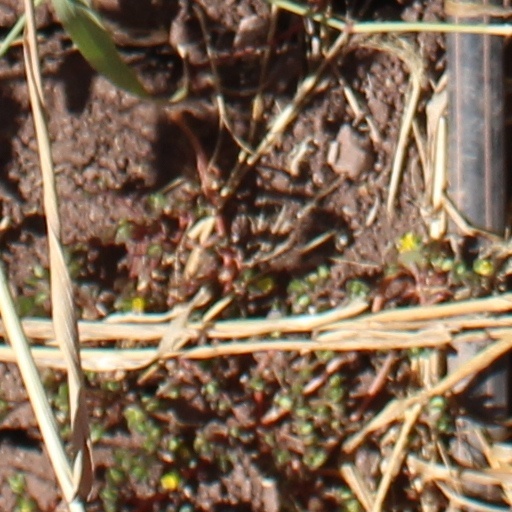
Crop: wheat